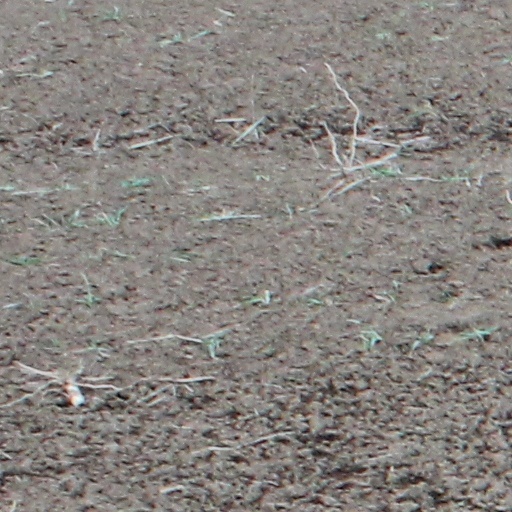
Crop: wheat